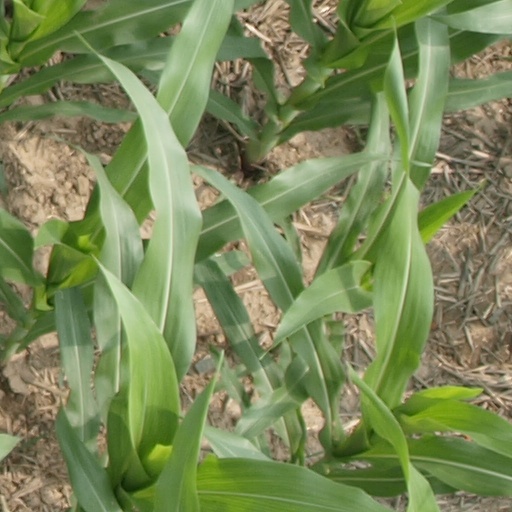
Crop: maize; corn